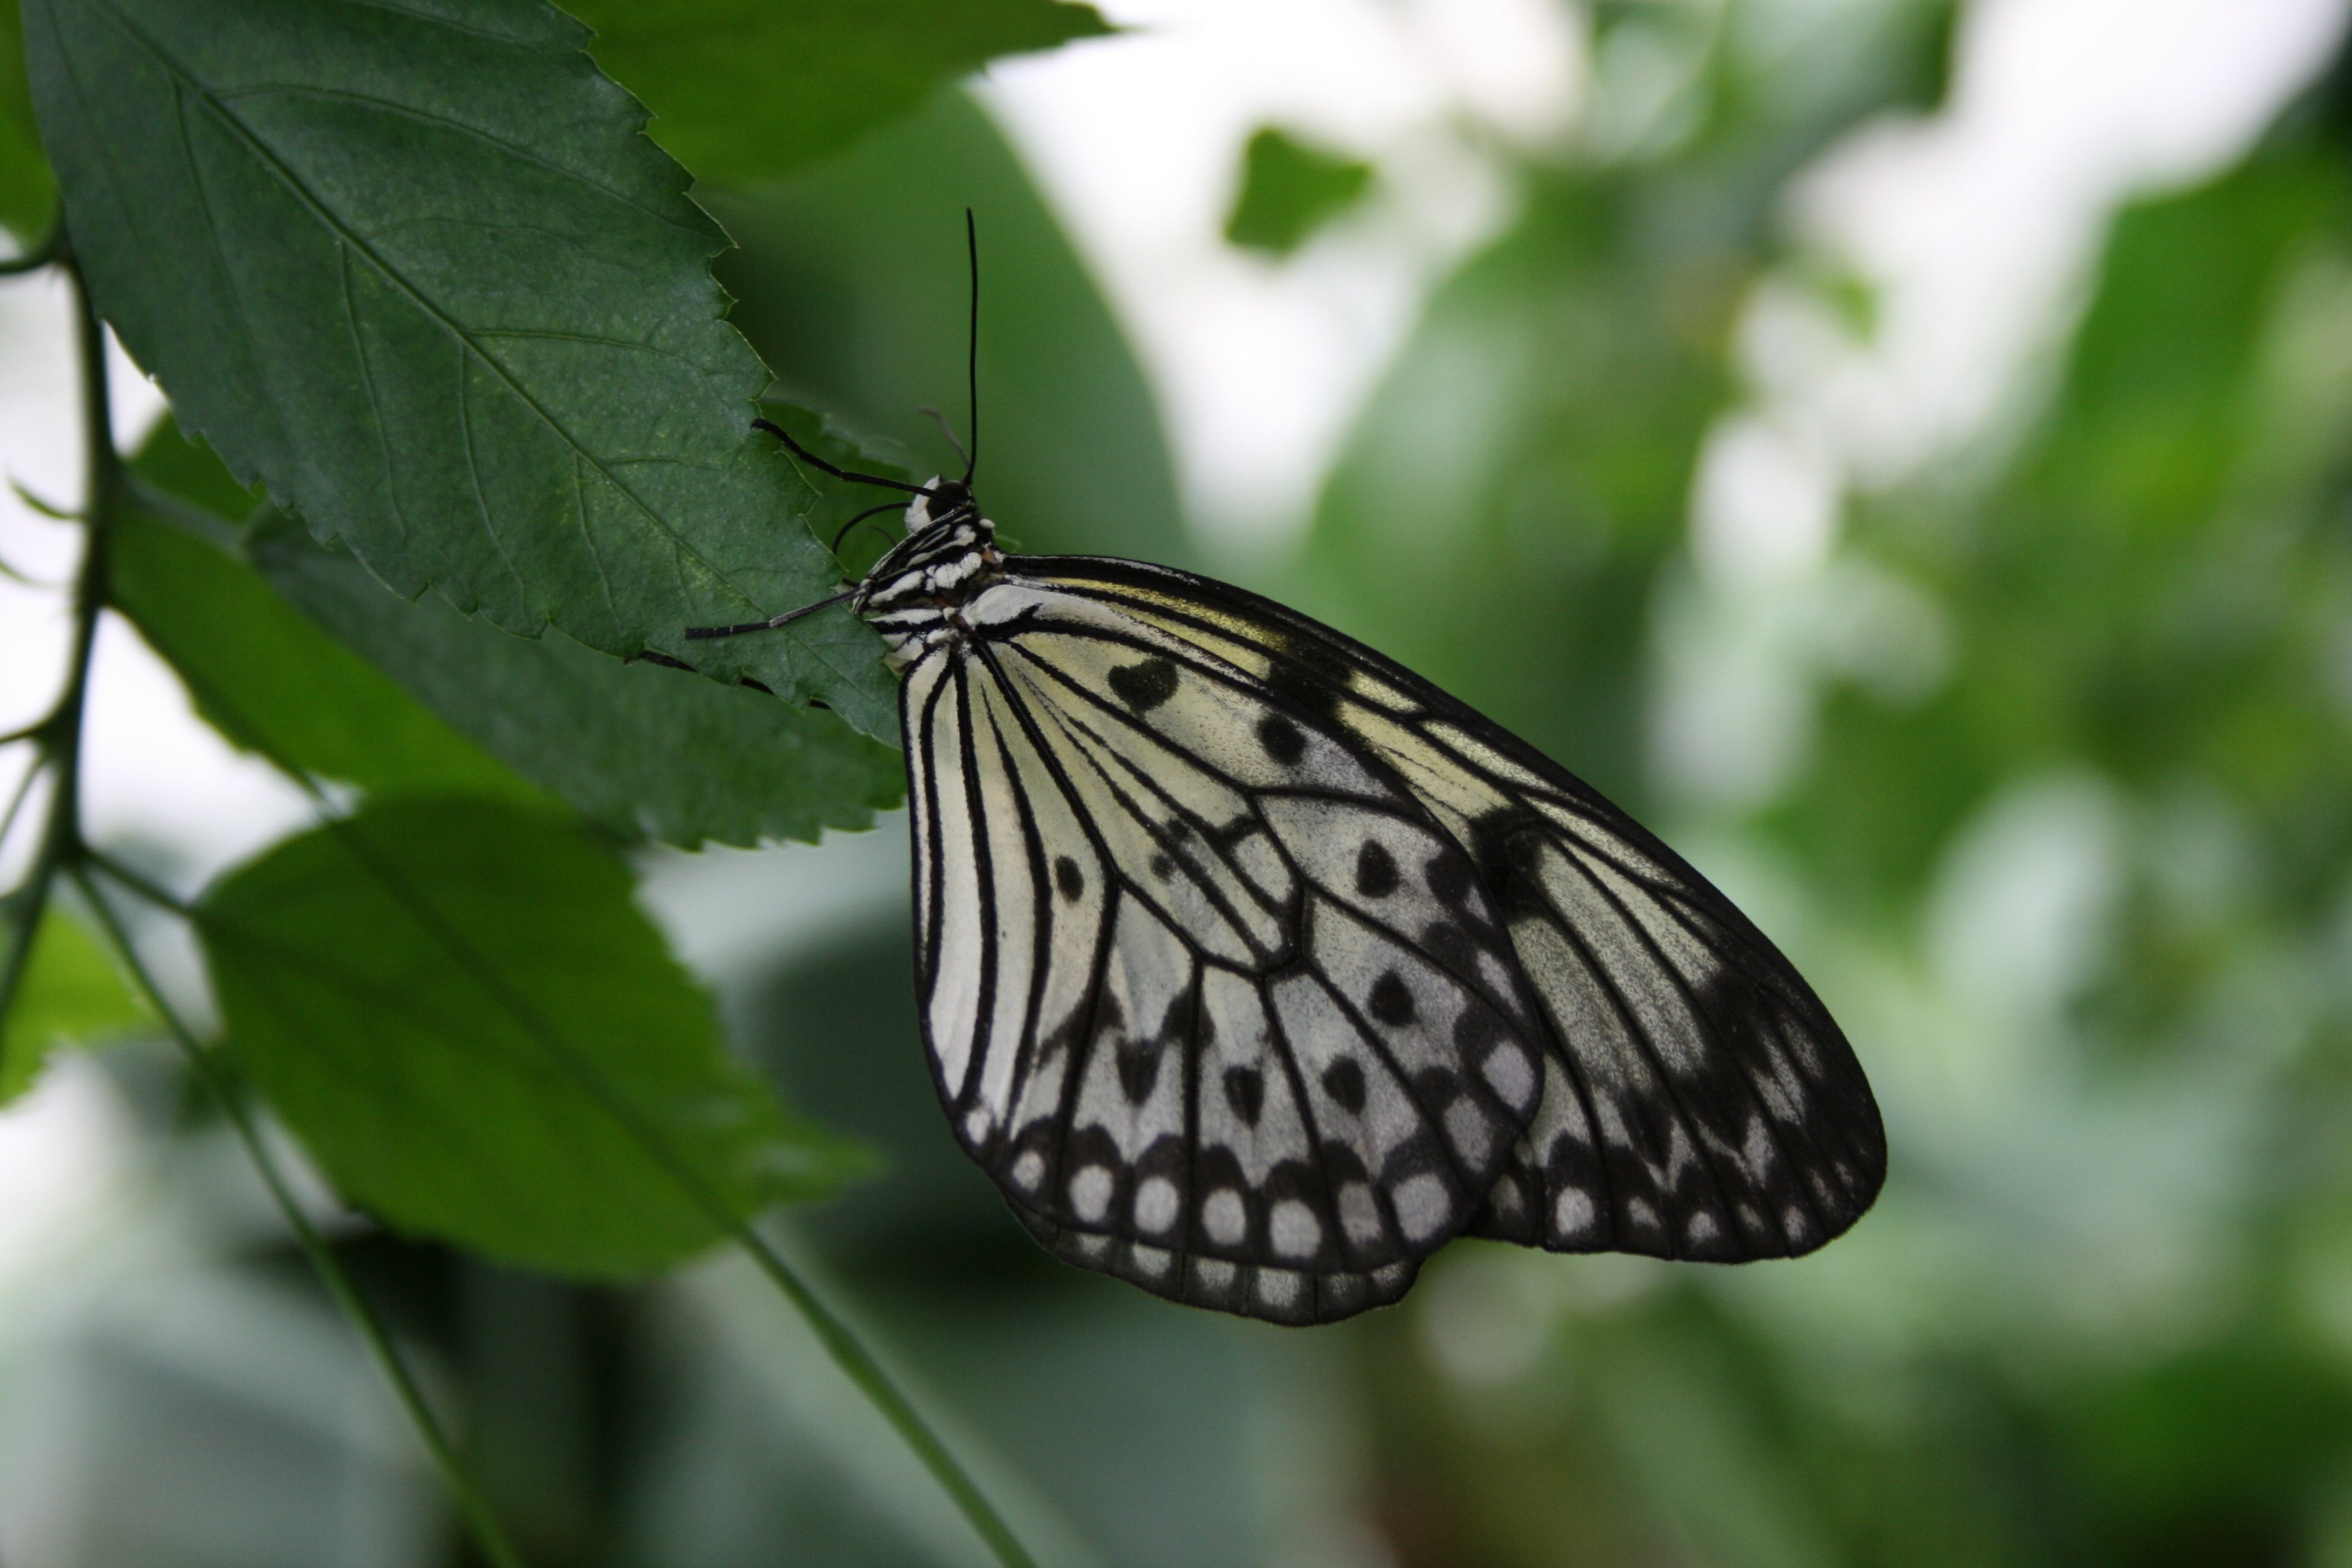
nature, wing, leaf, flower, green, insect, contrast, botany, butterfly, fauna, invertebrate, close up, monarch butterfly, macro photography, arthropod, pollinator, moths and butterflies, lycaenid, brush footed butterfly